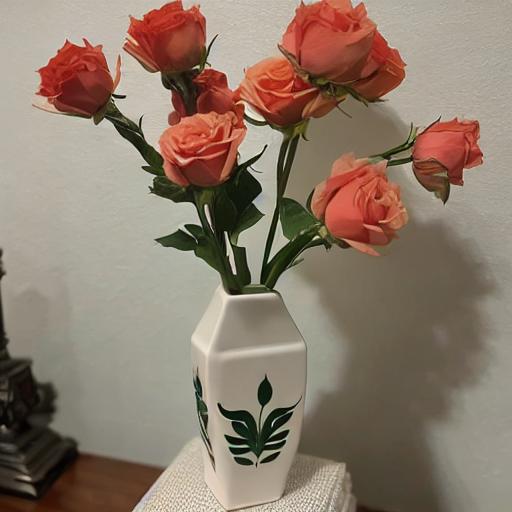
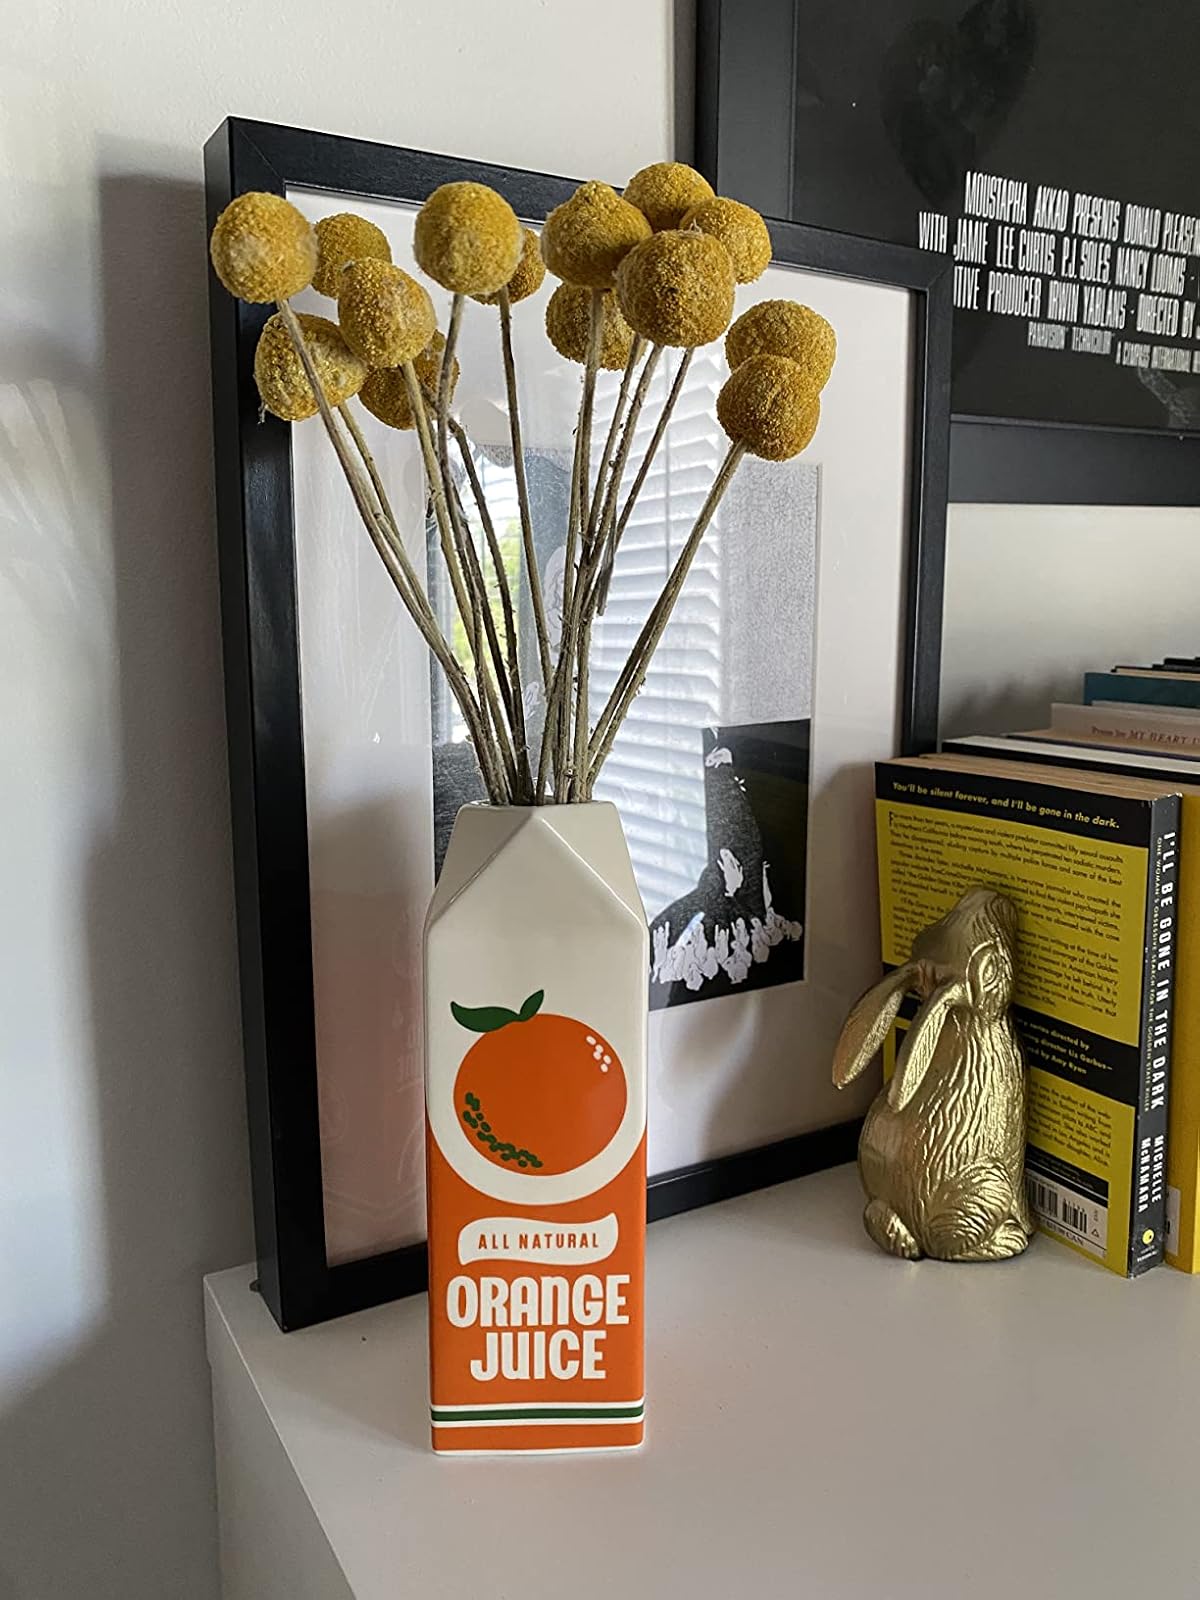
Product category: vase
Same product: no